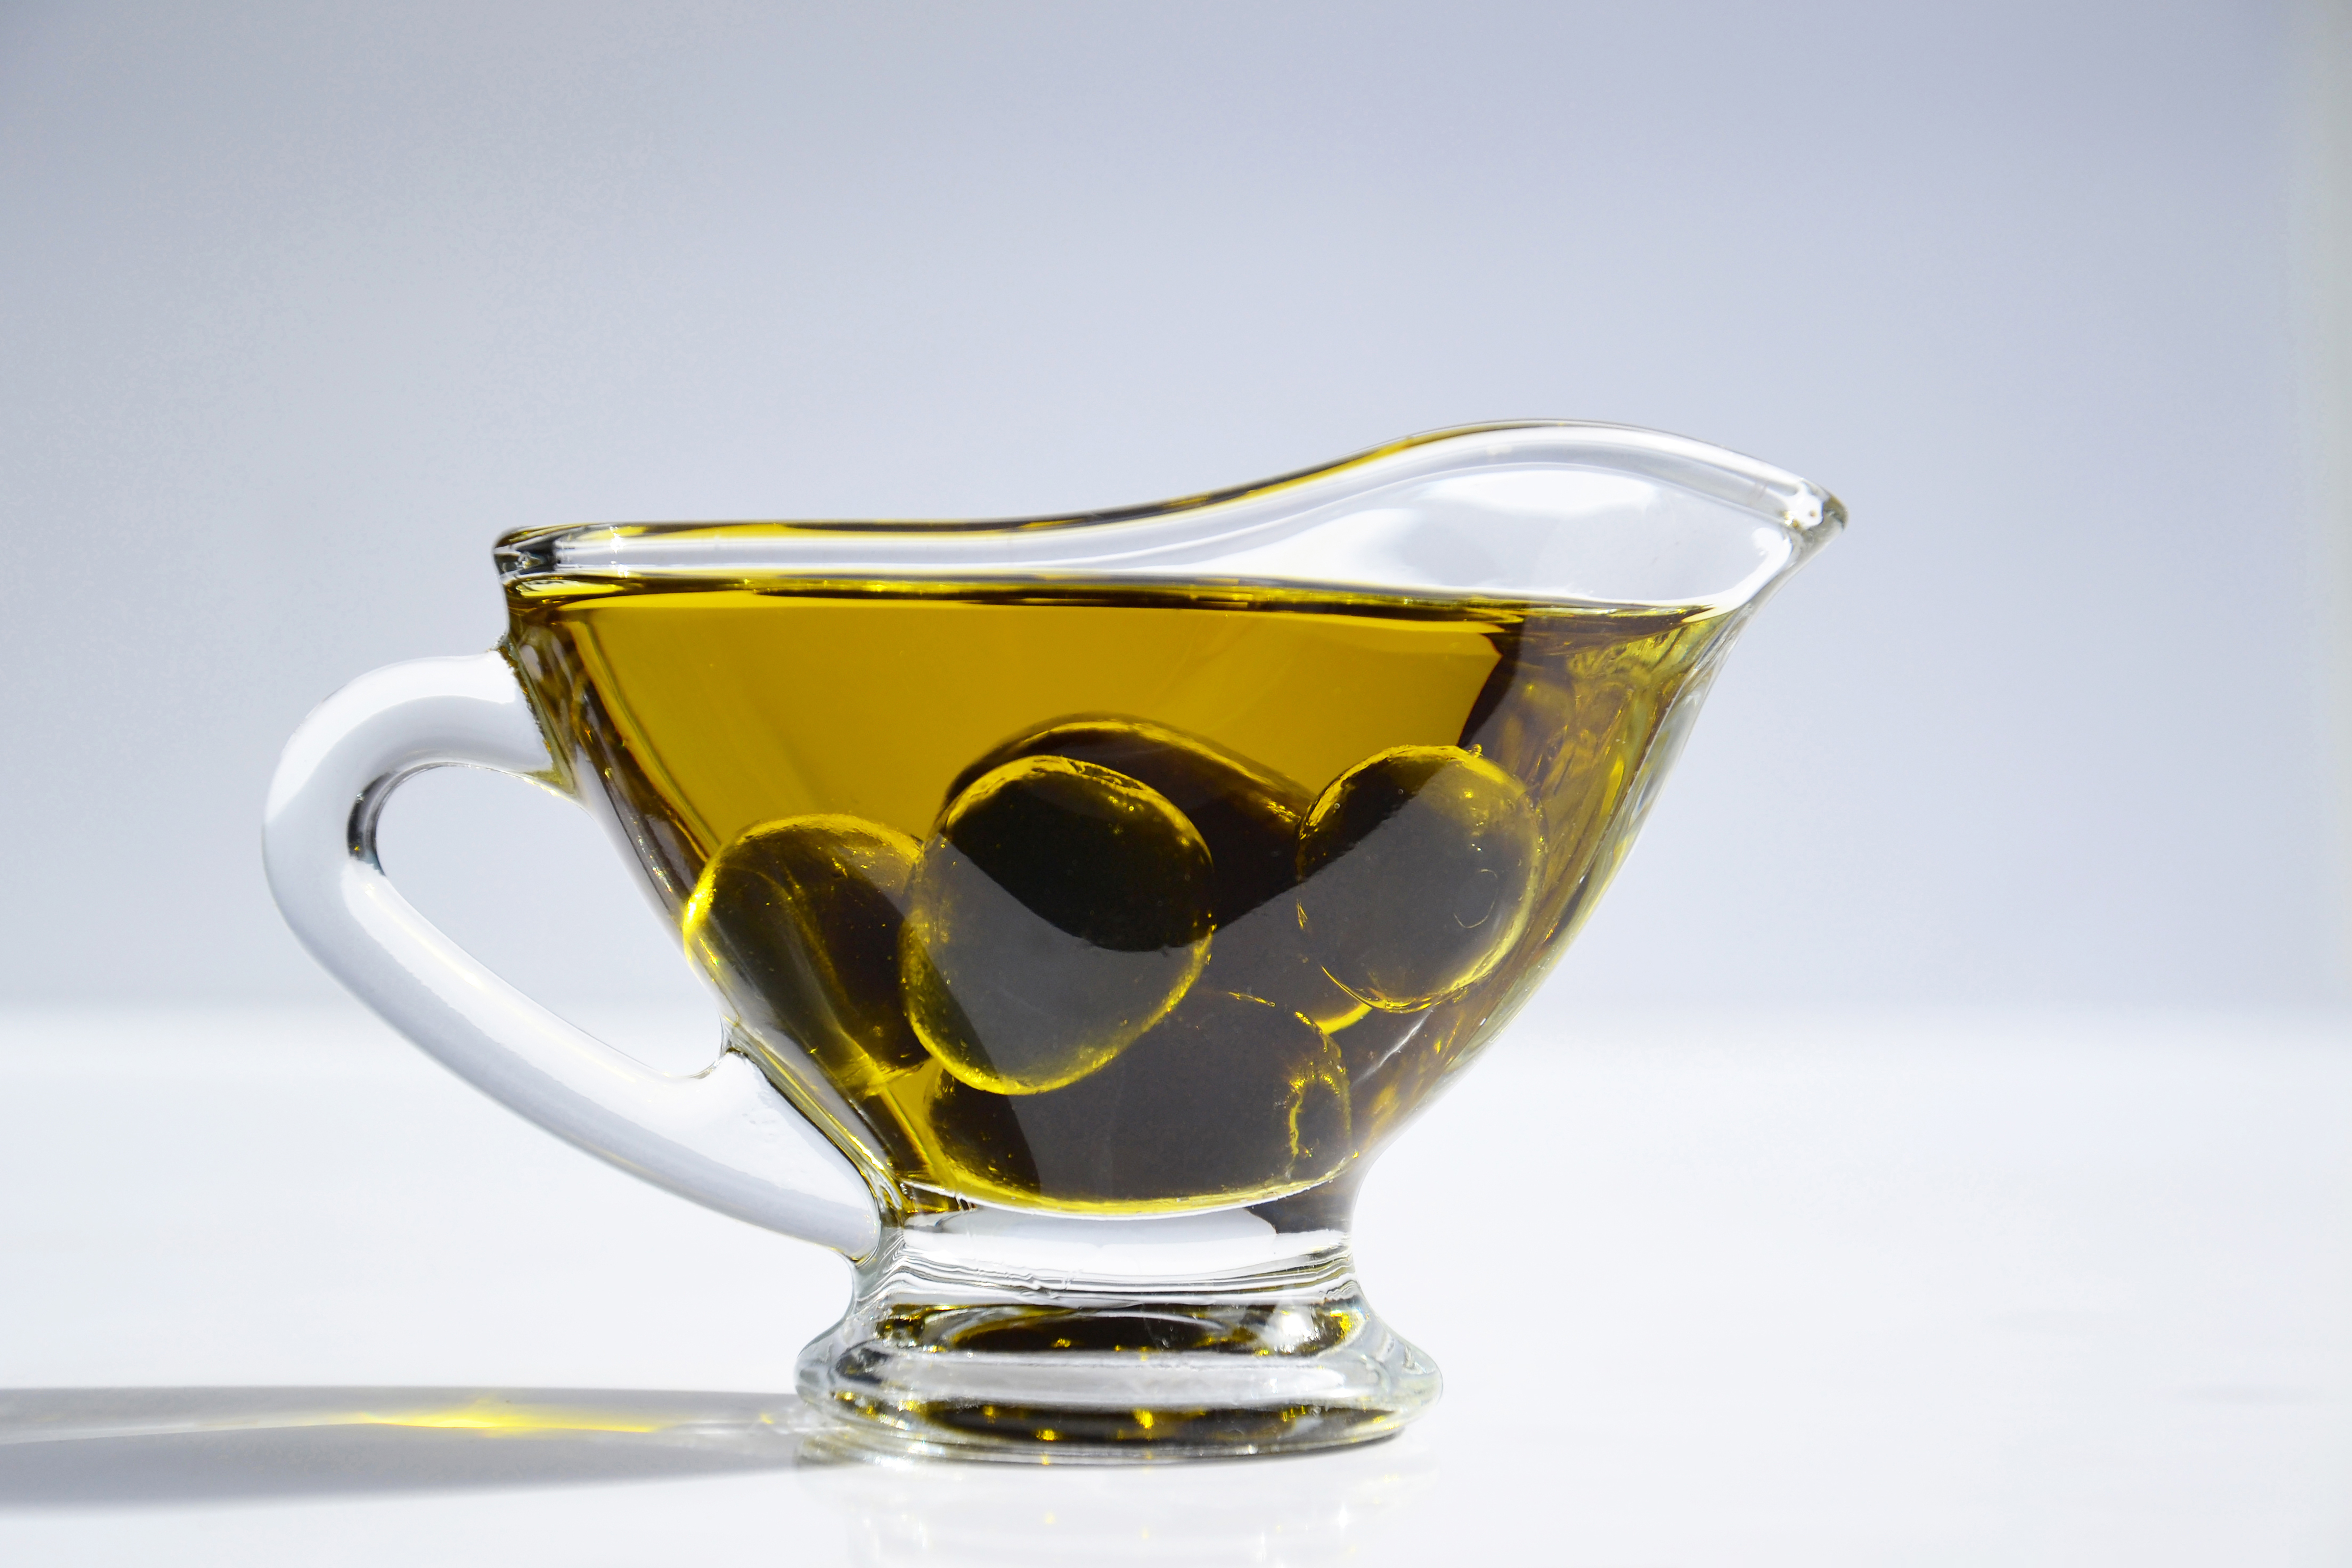
olive oil, vegetable oil, gravy glass, transparent, oil, vegetarian, healthy, food, cuisine, salad dressing, useful, cup, tableware, serveware, coffee cup, glass, drinkware, earl grey tea